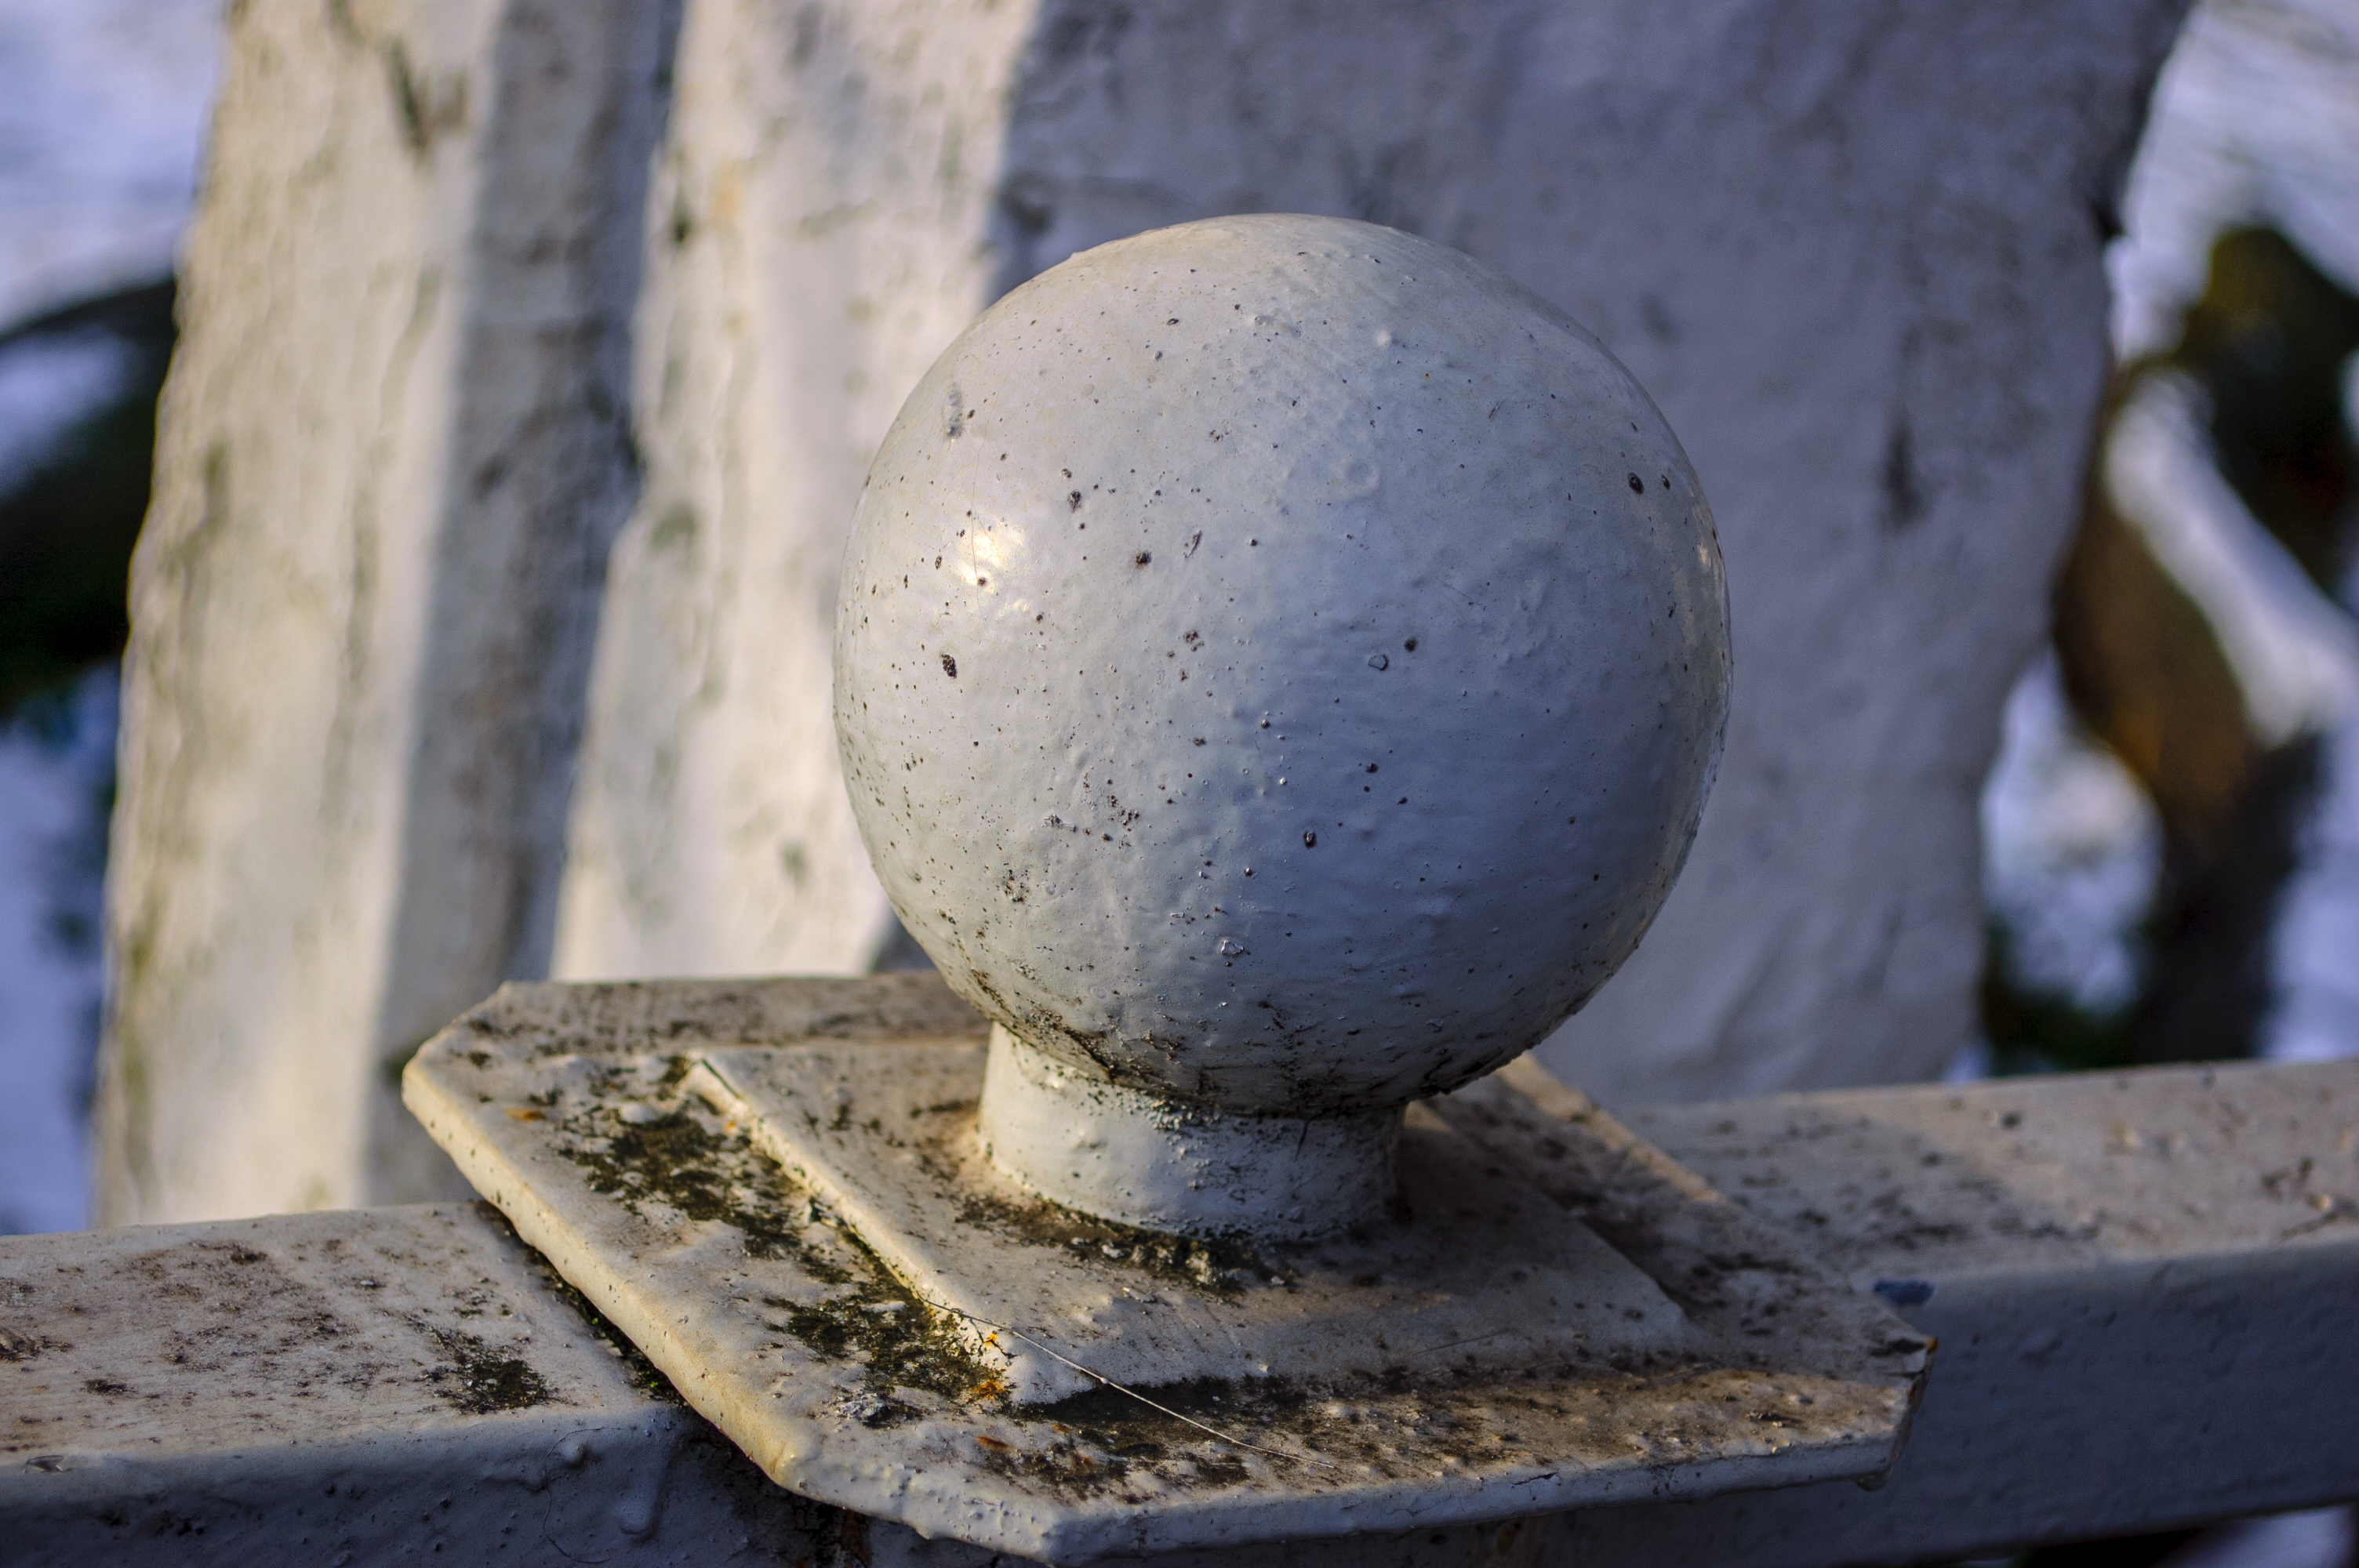
images, water, azure, wood, finial, sculpture, helmet, gas, personal protective equipment, art, font, automotive wheel system, circle, metal, water feature, artifact, concrete, monument, rock, winter, sphere, ball, still life photography, street light, symbol, still life, cement, stone carving, pipe